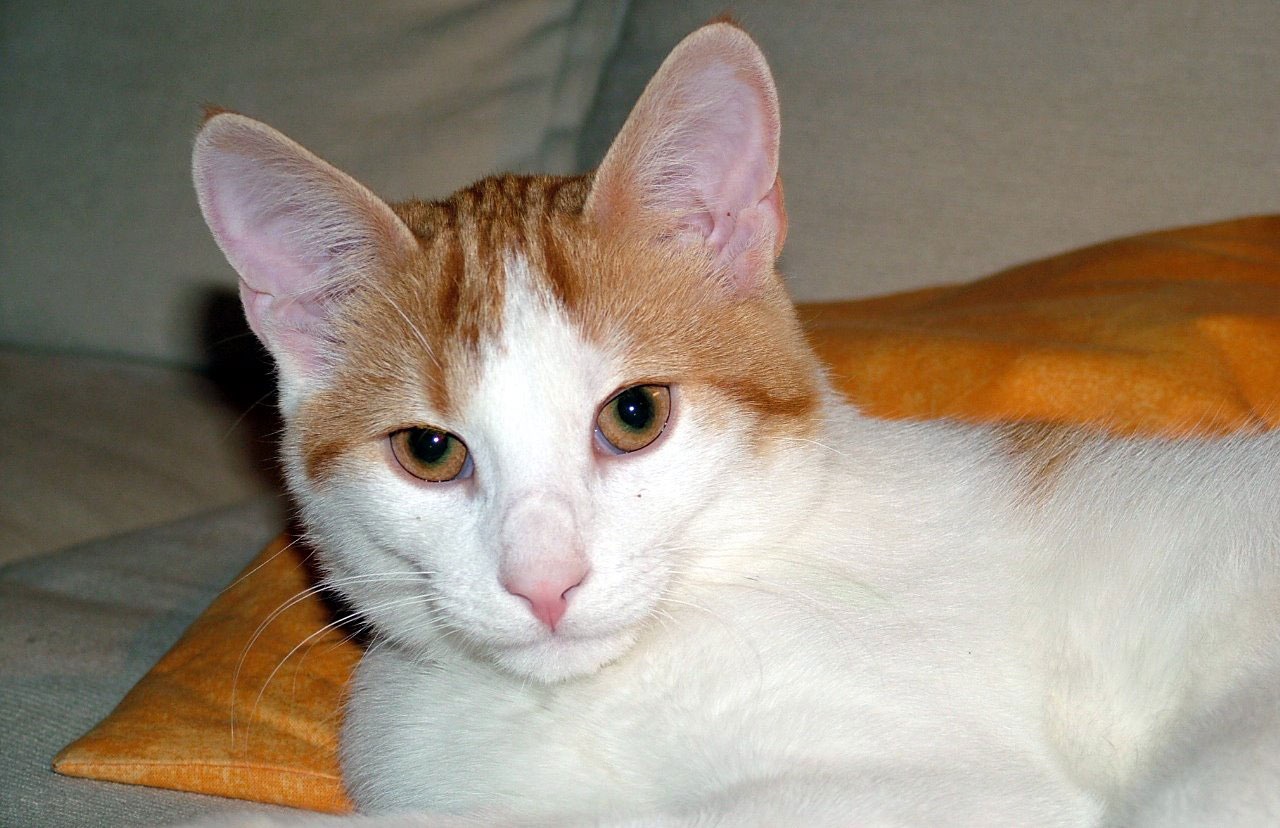
white, profile, kitten, cat, mammal, close up, nose, whiskers, skin, vertebrate, beautiful, reddish, european shorthair, burmilla, small to medium sized cats, cat like mammal, carnivoran, domestic short haired cat, tonkinese, khao manee